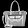
Label: Bag